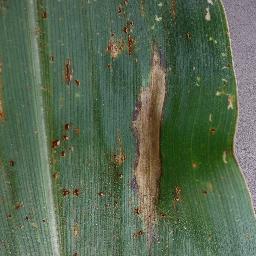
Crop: corn
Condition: (maize)_northern_blight